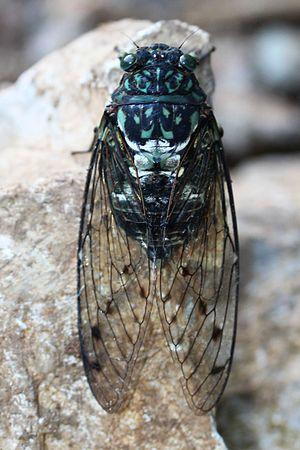
Oncotympana maculaticollis est une cigale de forme ronde à dos tatoué de vert.